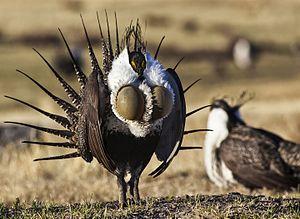
La sélection sexuelle constitue l'un des deux mécanismes de la sélection naturelle, celui qui est lié à la « lutte pour la reproduction », distincte et complémentaire de la « lutte pour la survie ».
Le Tétras des armoises est une espèce d'oiseaux de la famille des Phasianidae. C'est l'une des deux seules espèces du genre Centrocercus. Cet oiseau est le plus grand tétras d'Amérique du Nord.